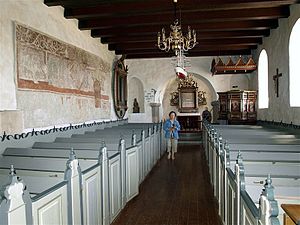
Ferring Kirke
Kirkerummet
Ferring Kirke i Danmark. Skibet set mod øst
Ferring Kirke ligger i landsbyen Ferring ca. 11 km V for Lemvig. Indtil Kommunalreformen i 2007 lå den i Lemvig Kommune, og indtil Kommunalreformen i 1970 lå den i Vandfuld Herred.